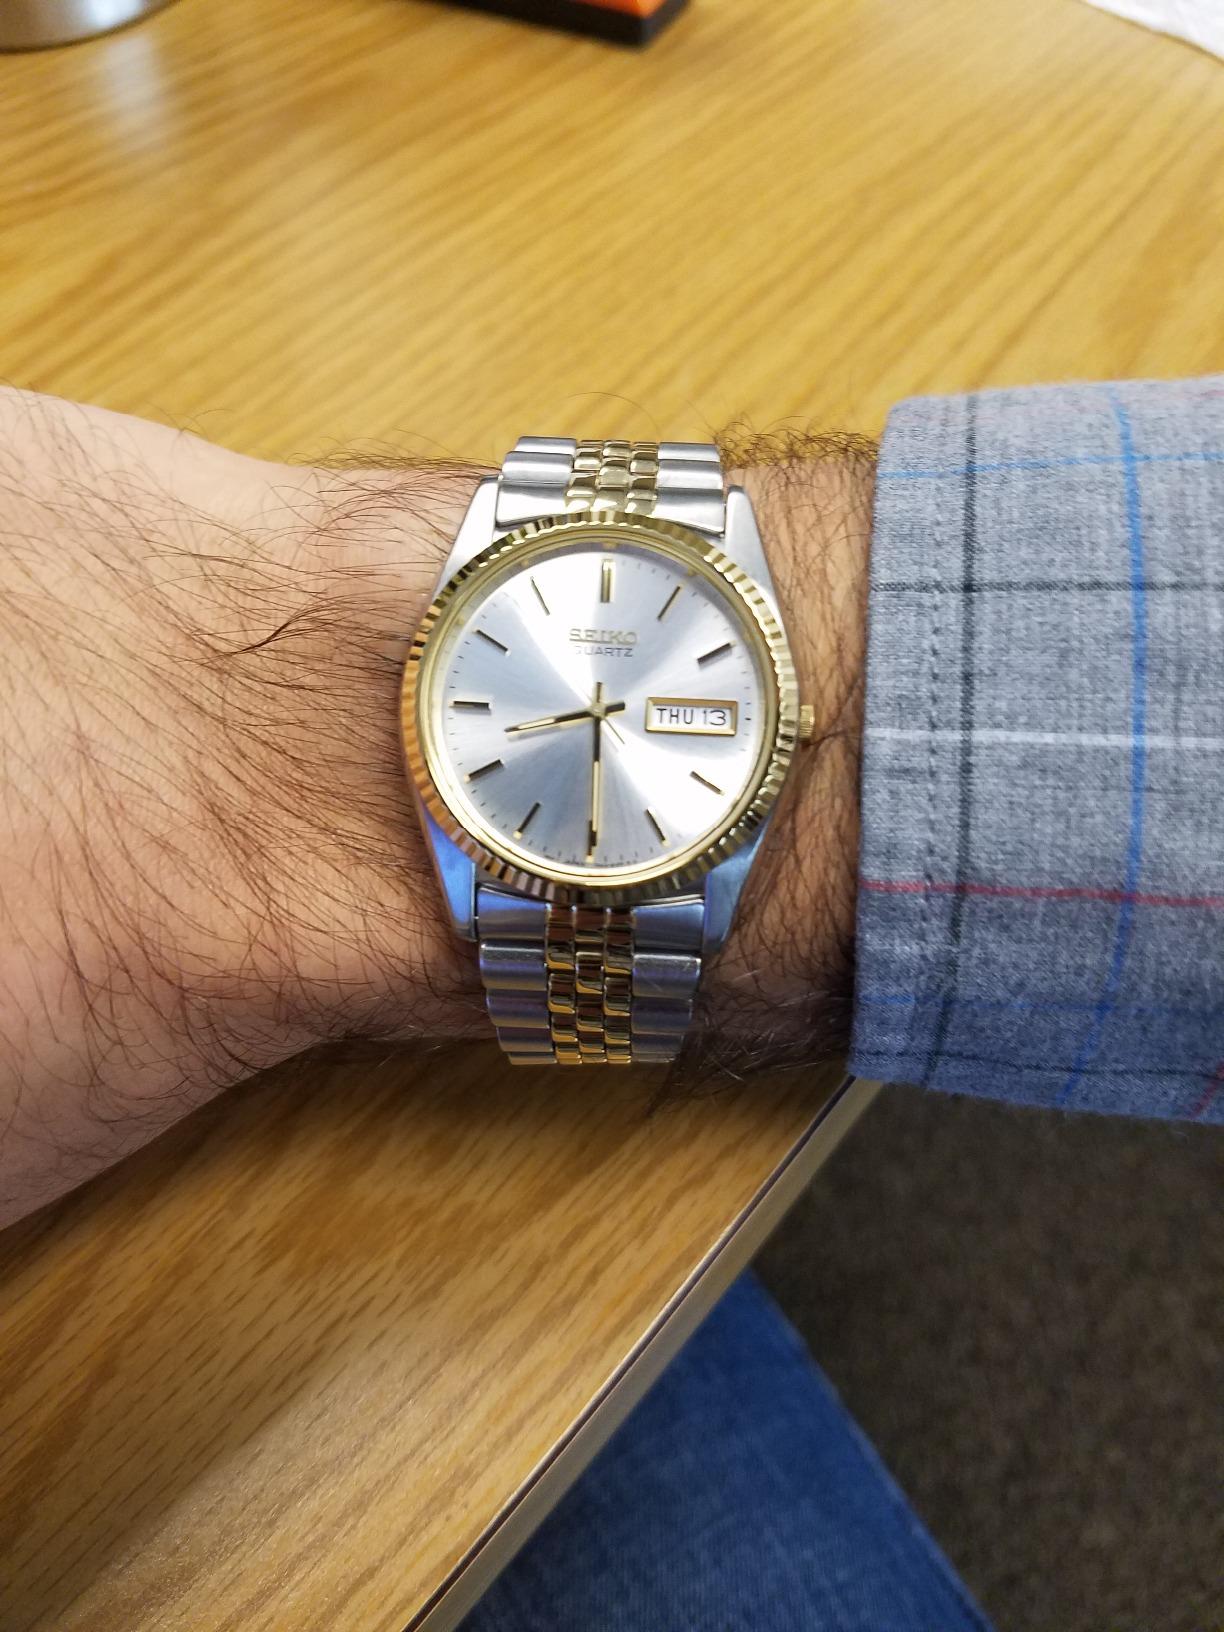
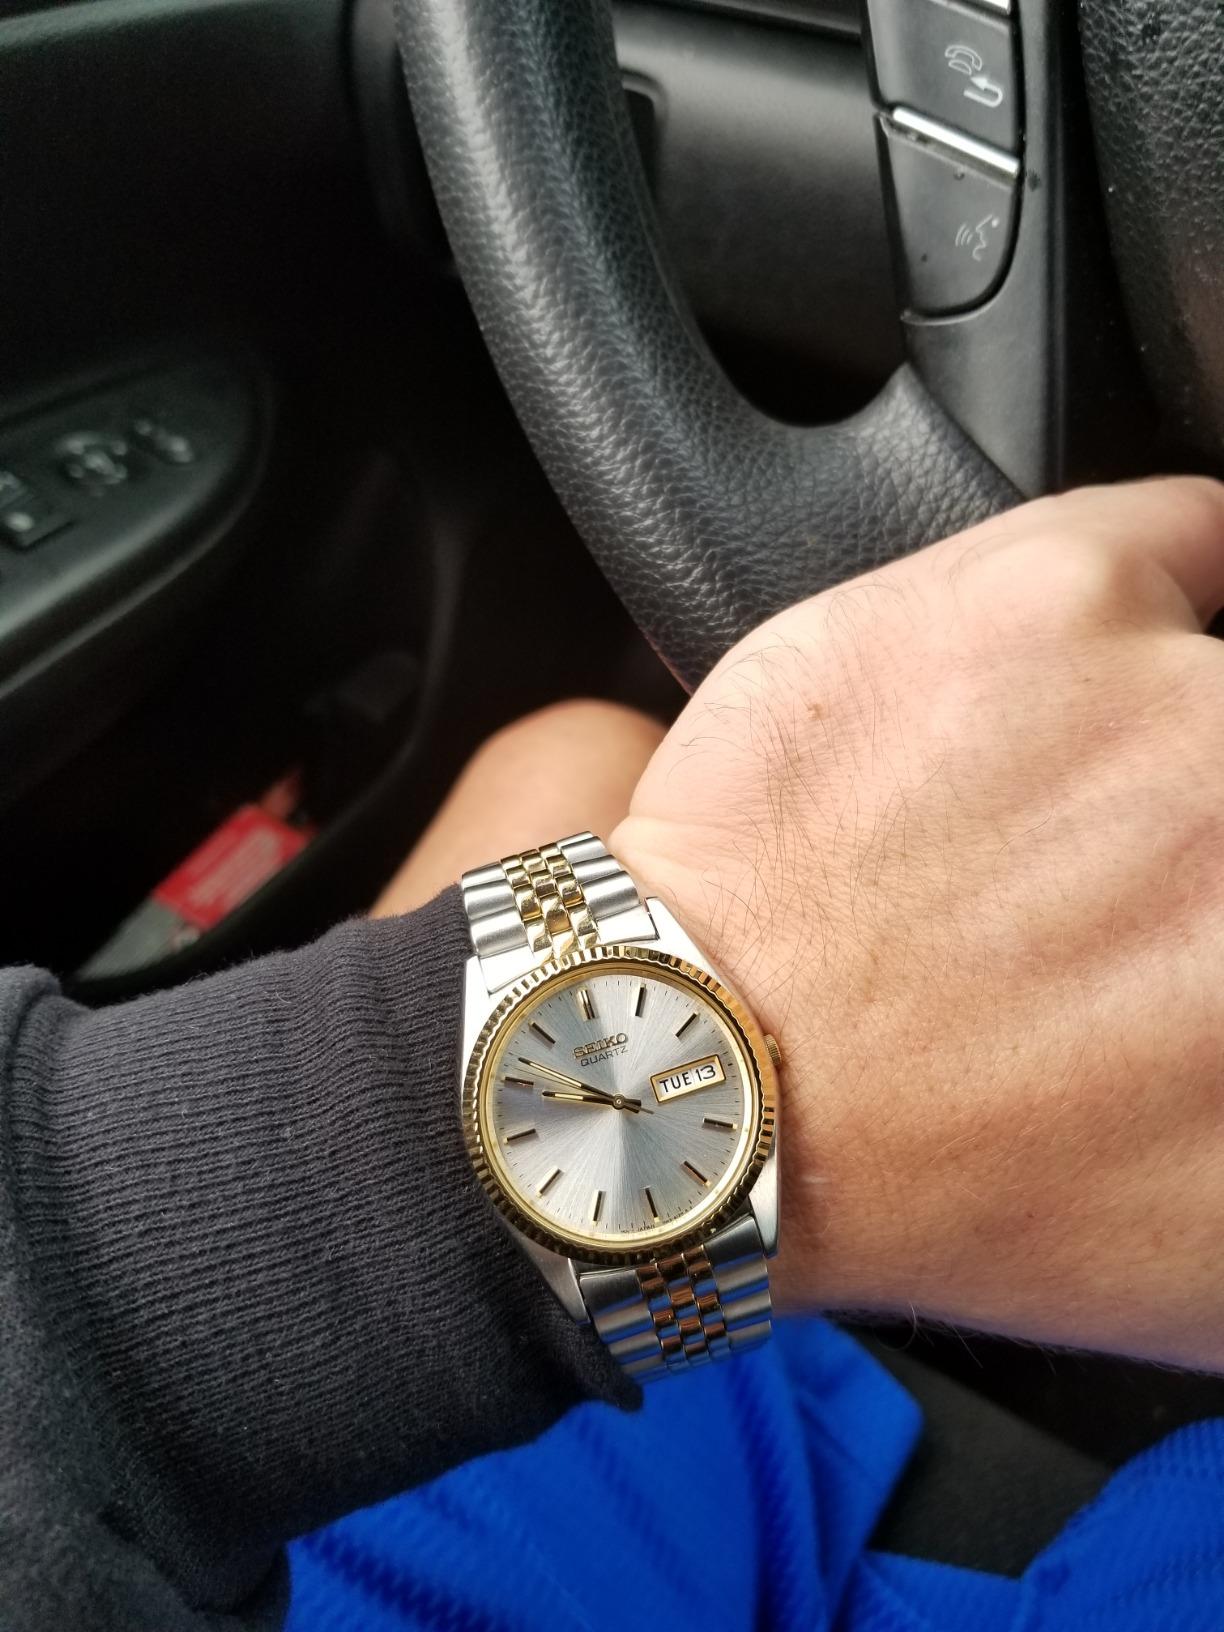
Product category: accessories_watch
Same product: yes